Taichi (wrestler)

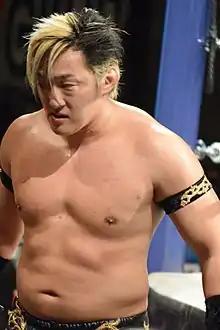
Taichi in March 2017

(born March 19, 1980) is a Japanese professional wrestler, better known by his ring name , shortened from his previous ring name . He is primarily working for New Japan Pro-Wrestling (NJPW), where he is one-half of the IWGP Tag Team Champions in his fourth reign. He is also a former two-time NEVER Openweight Champion, a former two-time IWGP Junior Heavyweight Tag Team Champion, and a former KOPW Champion, winning the official title in 2023.